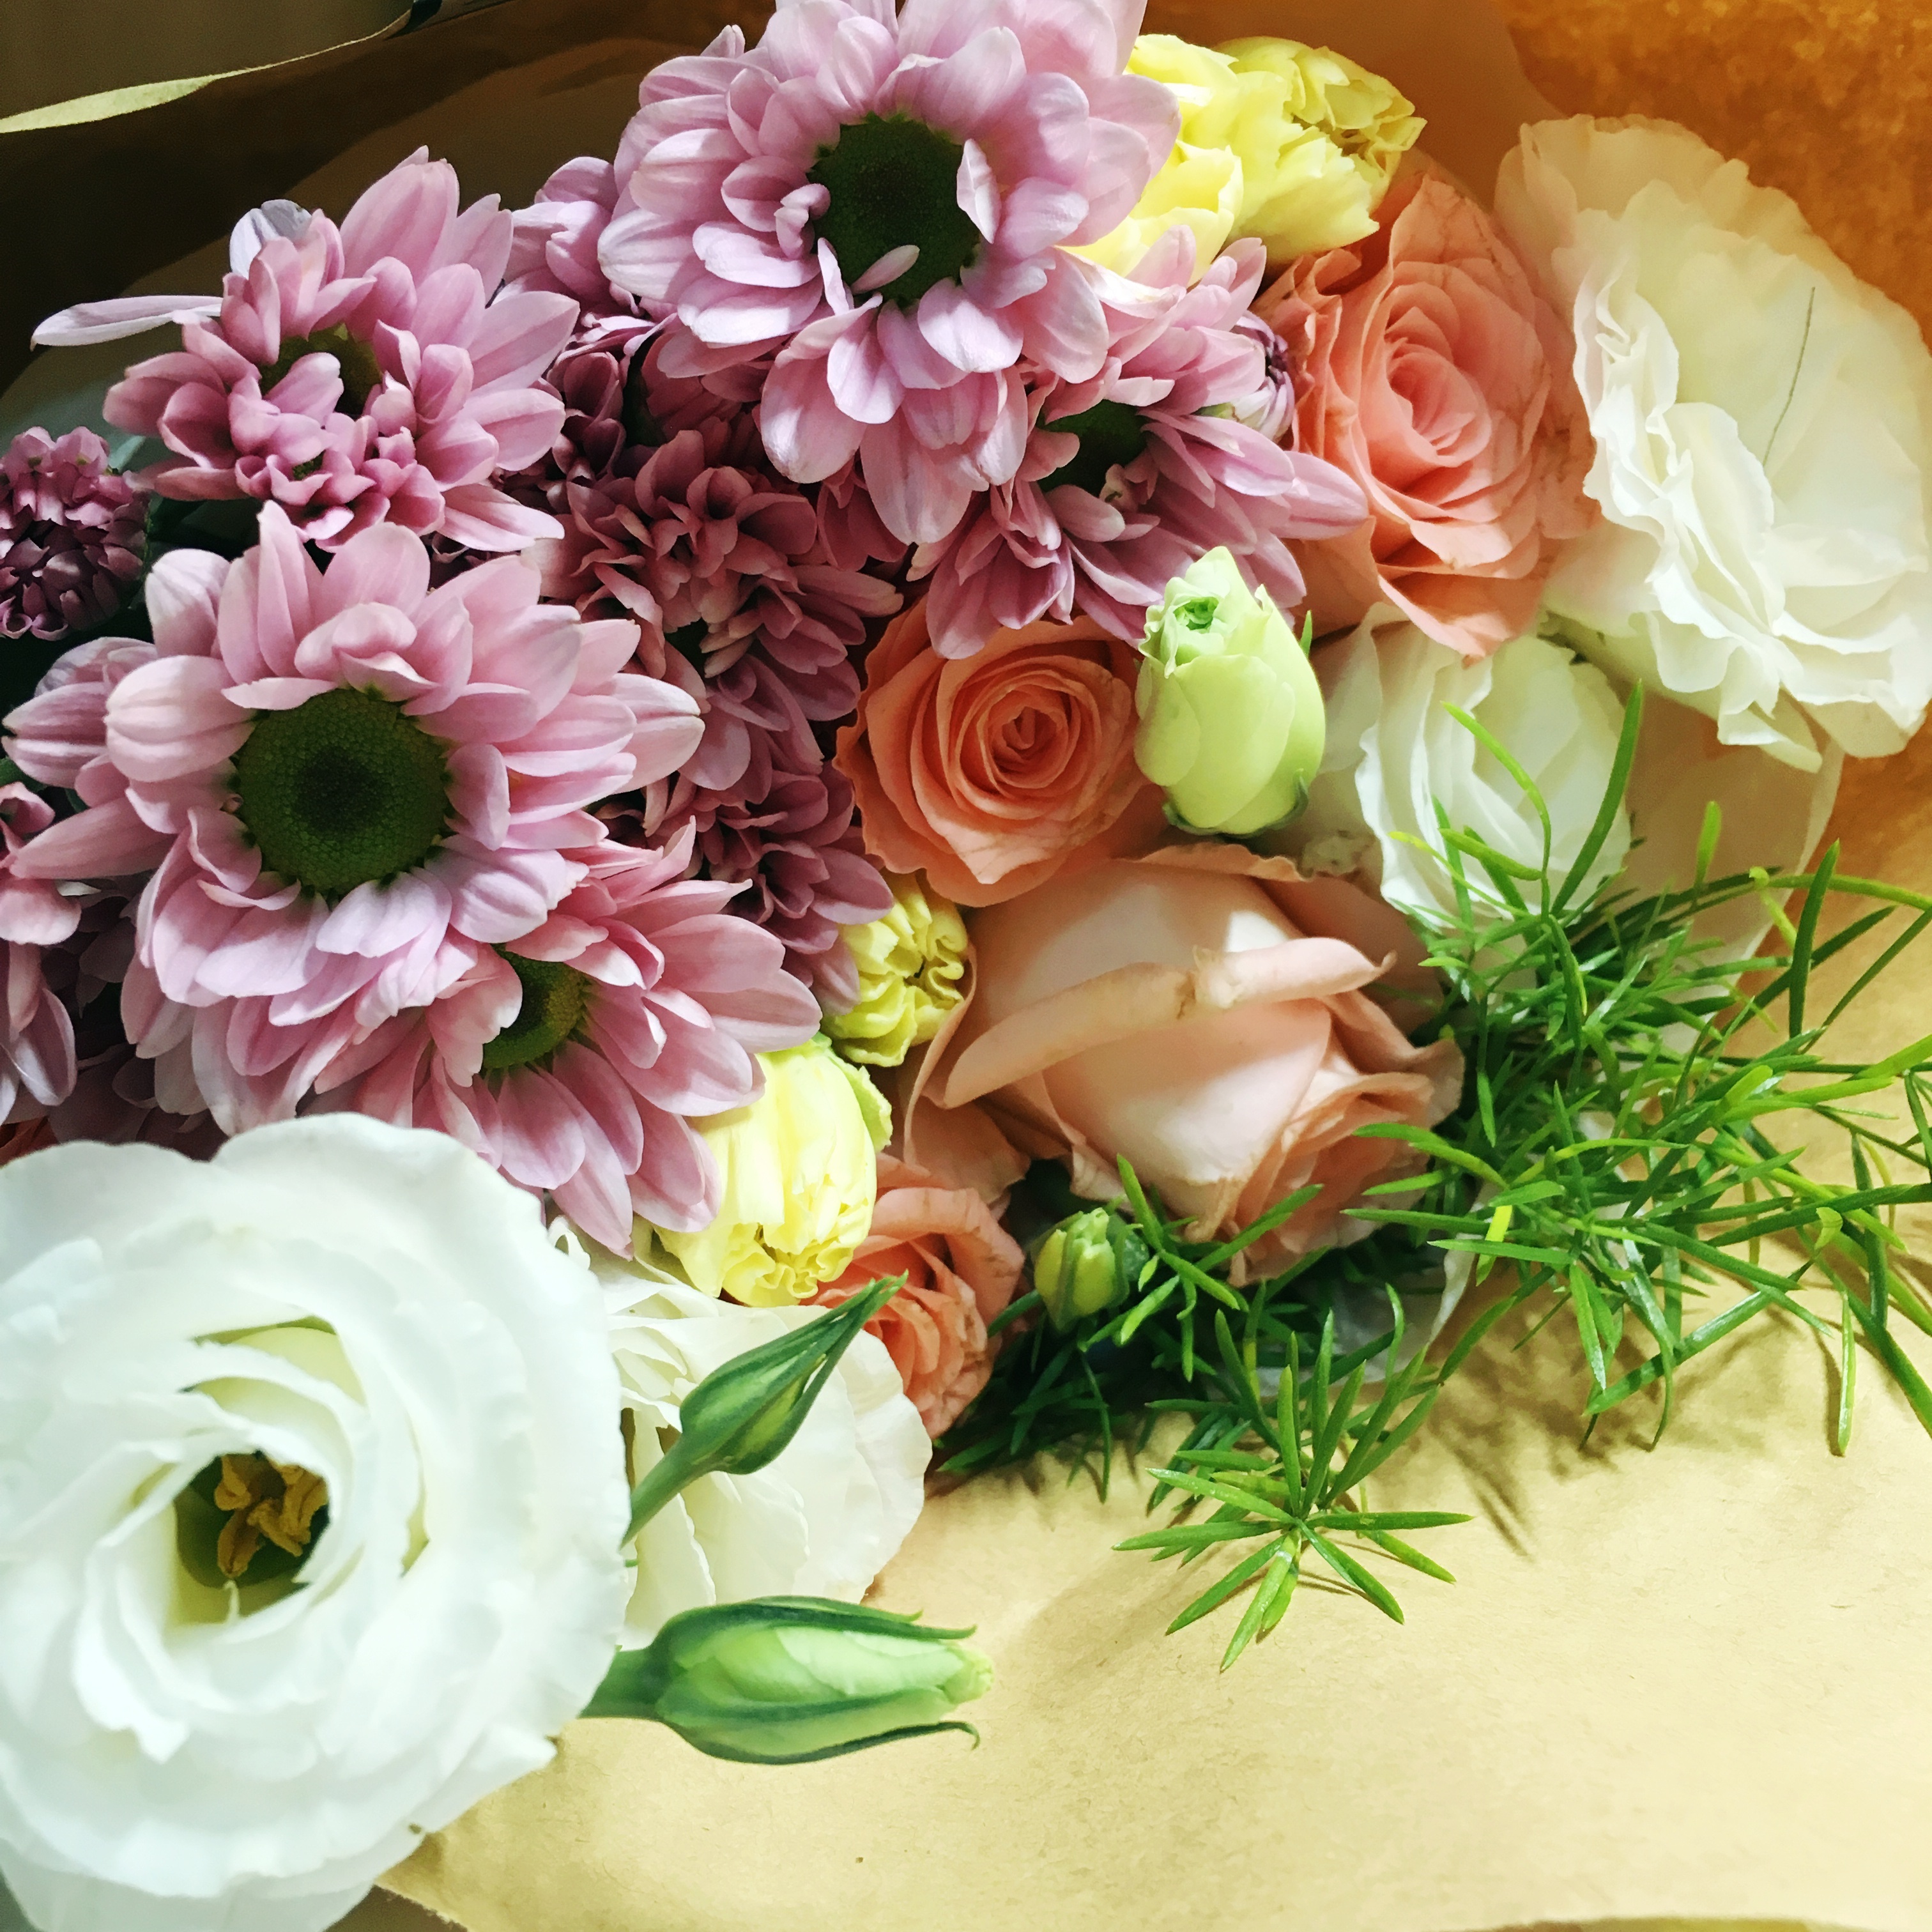
plant, flower, petal, artwork, floristry, peony, flowering plant, flower bouquet, cut flowers, floral design, centrepiece, land plant, flower arranging